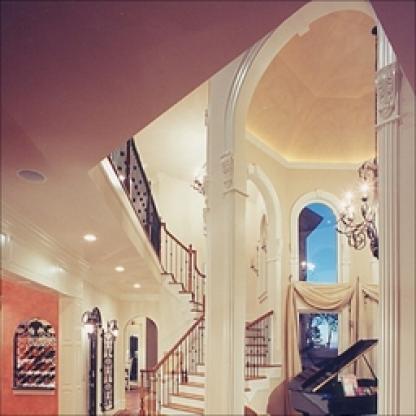
Scene: Indoor